Kadettangen

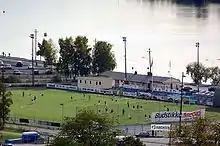
The main football field

The northern part of Kadettangen is used for sports. An artificial grass pitch with a tribune along the western sideline serves as the home ground of the football club Bærum SK, which plays in the First Division as of 2014. The stadium has a pitch which measures and has under-soil heating. There is seating for 602 spectators, of which 400 are under a roof. The attendance record is 1,819 people from a Norwegian Football Cup match in 2004 Norwegian Football Cup, when Bærum SK beat Vålerenga in the third round.